Dorothea Tieck

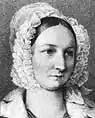
Dorothea Tieck.

Dorothea Tieck (March 1799 – 21 February 1841) was a German translator, known particularly for her translations of William Shakespeare. She was born in Berlin to Ludwig Tieck and Amalie Alberti. She collaborated with her father and his Romantic literary circle, including August Wilhelm Schlegel and Wolf Heinrich Graf von Baudissin. She completed the translation of Shakespeare's works, which her father had begun with Schlegel and Baudissin, and worked also on Miguel de Cervantes and other Spanish writers.